Miguel Herz-Kestranek

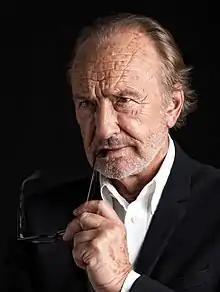
Herz-Kestranek in 2018

Miguel Herz-Kestranek was born the son of an industry and art family from the former Viennese Jewish upper middle class on April 3, 1948, in St. Gallen, Canton of St. Gallen, Switzerland.